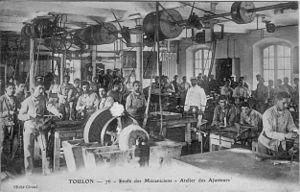
Ateliers des ajusteurs - Toulon
L' École des Apprentis Mécaniciens de la Marine Nationale fut fondée en 1831 a fermé définitivement ses portes en 1989.